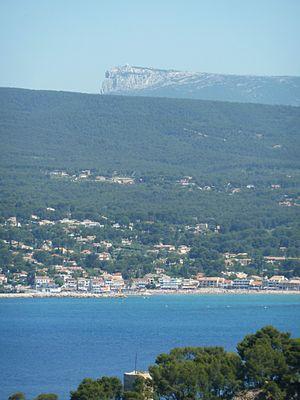
Le Pic de Bertagne et la ville de Saint-Cyr-sur-Mer vus depuis La Madrague
Le pic de Bertagne est le point culminant des Bouches-du-Rhône. Le sommet culmine à 1 042 m d'altitude. Il fait partie du massif de la Sainte-Baume.